Hạ Long

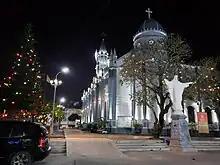
Hòn Gai Catholic Church in 2021

In the south of the city lies Mount Bài Thơ with its almost vertical seaward face, which was widely traversed by a number of historically known local poets. The limestone peak is rich in biodiversity and offers attractive views of the bay. Other places of interest include the Town of Cửa Vận, Hoàng Gia Park, Hạ Long Market, Bãi Cháy Trading Center, Quảng Ninh Museum and Library, Tuần Châu island, Vietnam-Japan Cultural House, Children's Cultural House, and the Sun World complex.